Mount Eden, California

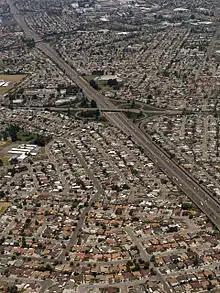
historic location of Mt. Eden, currently the intersection of Interstate 880 (vertical freeway) and State Route 92 (second overpass from top of photo)

Mt. Eden was an unincorporated agricultural district in Eden Township, Alameda County, California, United States. It was annexed by the City of Hayward. It lies at an elevation of 43 feet (13 m).